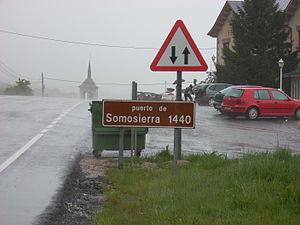
Le col de Somosierra est un col routier espagnol d'une altitude de 1 440 m, situé dans la sierra de Guadarrama entre la communauté de Madrid et la Castille-et-León. Il est traversé par l'autoroute espagnole A-1.